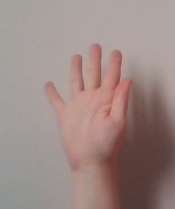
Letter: sheen